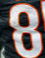
Number: 8